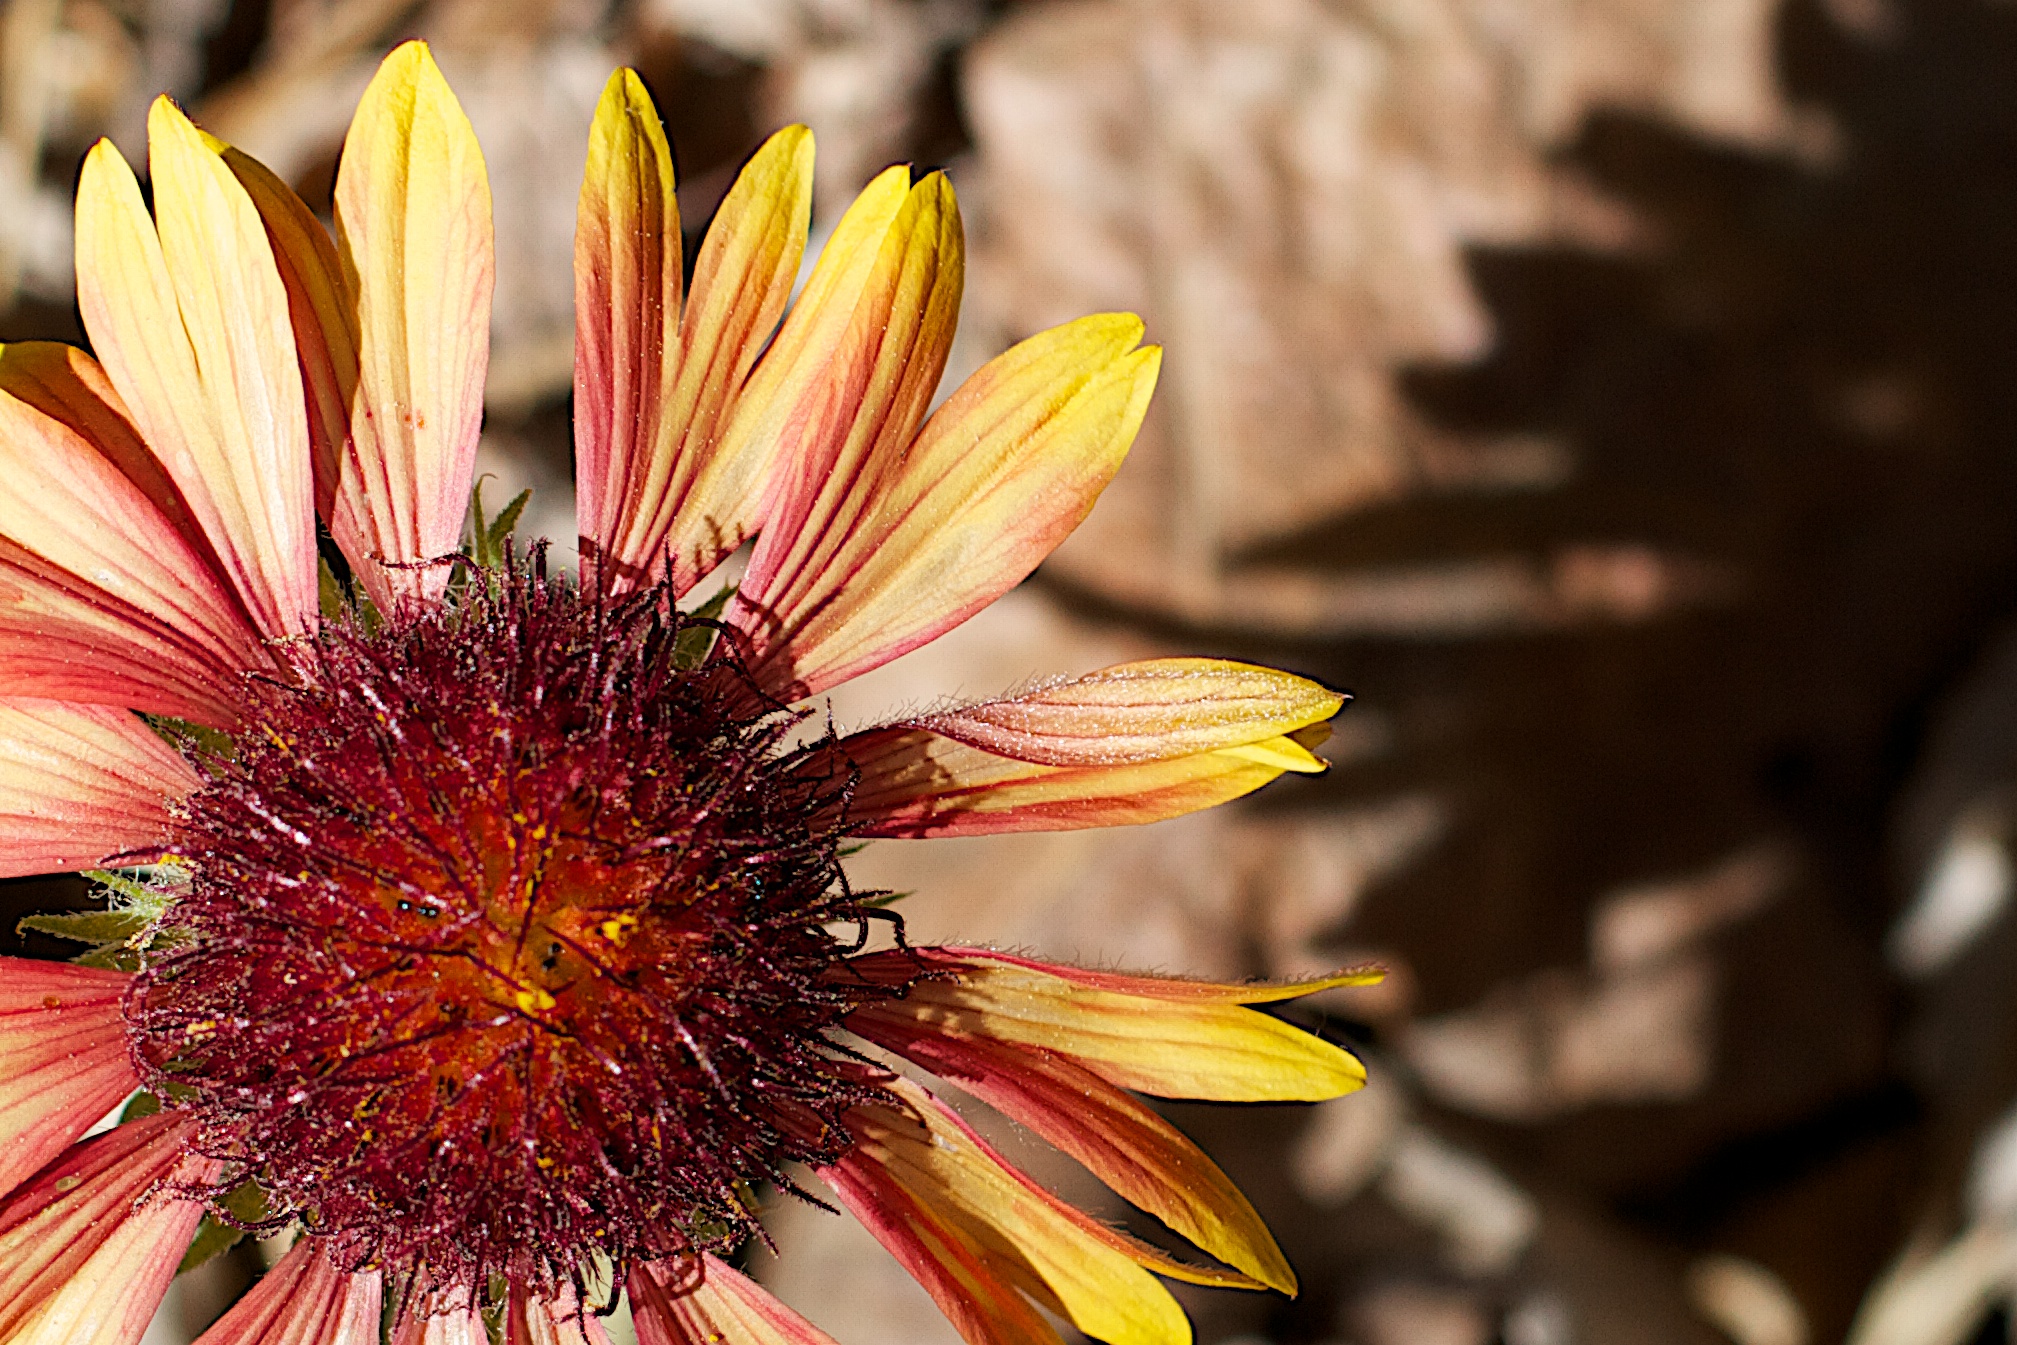
plant, photography, flower, petal, botany, yellow, flora, close up, floristry, macro photography, flowering plant, daisy family, land plant